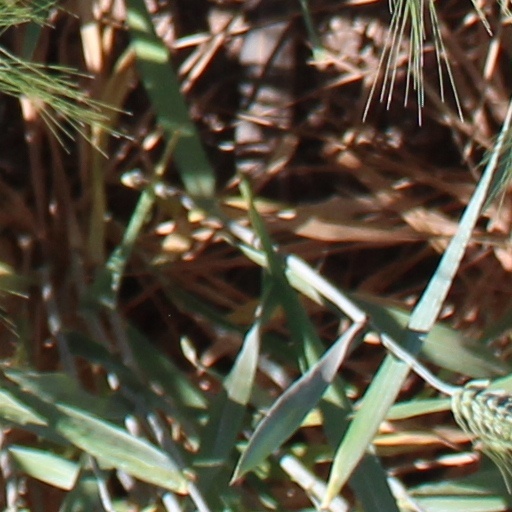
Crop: wheat